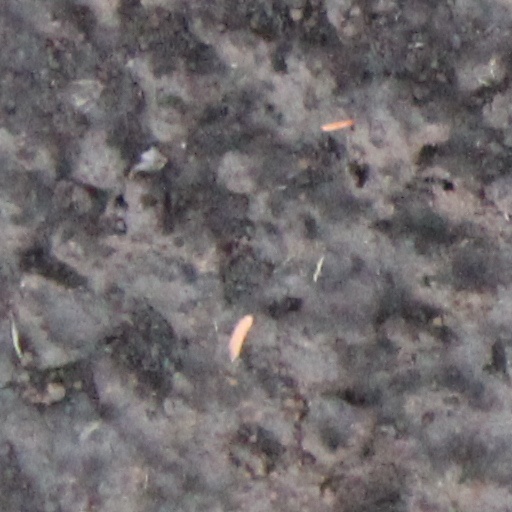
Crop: wheat